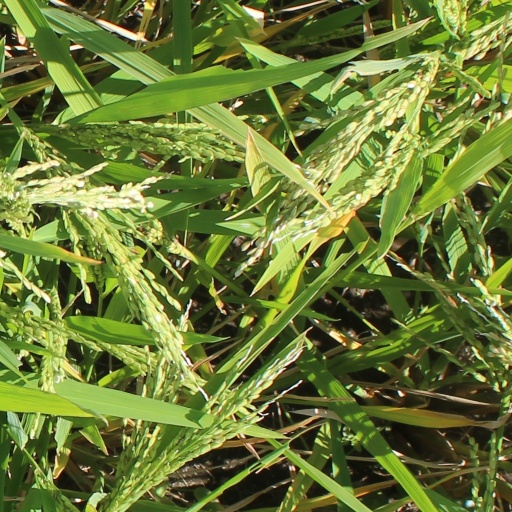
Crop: rice